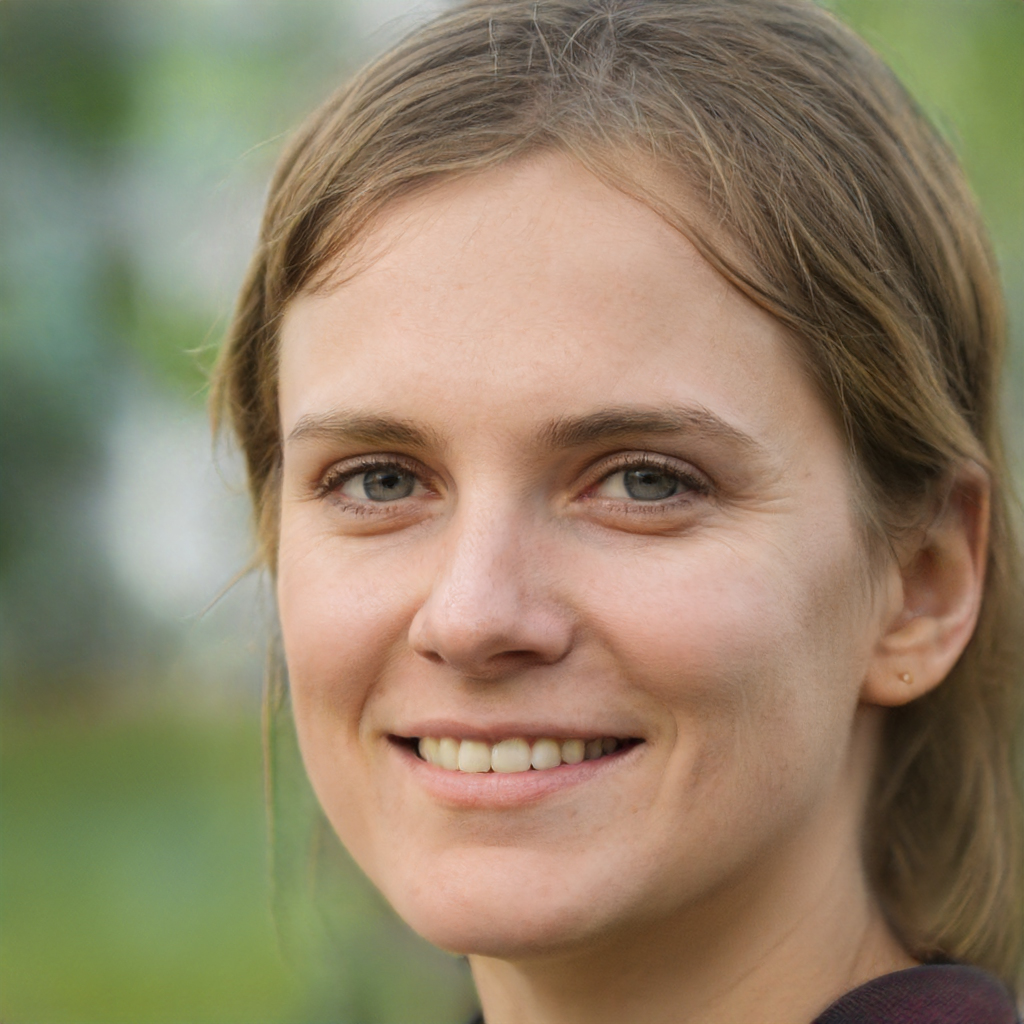
Gender: Female